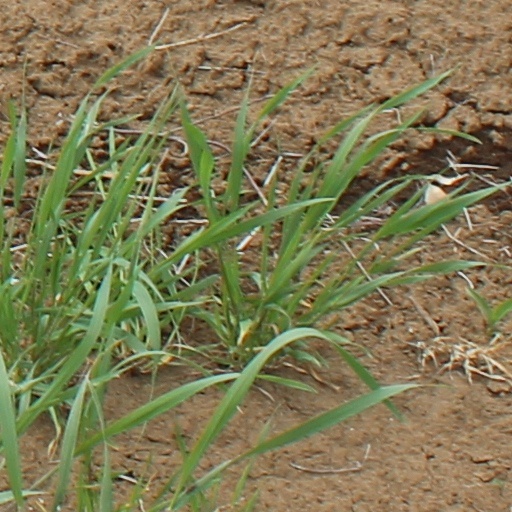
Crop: wheat